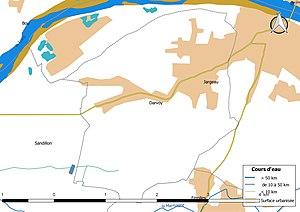
Carte du réseau hydrographique de la commune de fr:Darvoy (France).
Darvoy est une commune française située dans le département du Loiret en région Centre-Val de Loire.